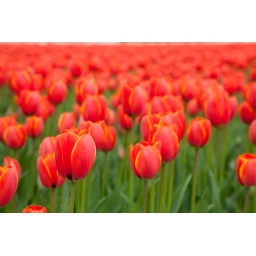
Large field of flowering bright red tulips in Noordwijkerhout, Netherlands